Baijiu

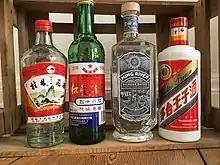
Bottles of various brands and types of baijiu, from left to right: Sanhuajiu from Guilin, Guangxi, Red Star Erguotou from Beijing, Ming River from Luzhou, Sichuan and Maotai from Maotai, Guizhou.

Baijiu are often distinguishable by distillery. The distinct aroma and taste profile is likely to be the specialty of that region. Therefore, often the name of the brand is the same as the name of the baijiu and the distillery. However, bigger brands tend to have a series of different types of baijiu as well as their signature baijiu. Beginners are recommended to try the signature baijiu of the brand first, to learn about their style of baijiu making.